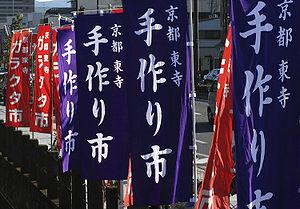
Les nobori sont des bannières japonaises. Ce sont de longs et étroits drapeaux, attachés à un mât avec une contre-tige pour maintenir le tissu en ligne droite et l'empêcher de s'enrouler autour du mât. De cette façon, le champ est toujours visible et identifiable.